SiConnect

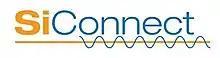
Graphic of SiConnect Ltd's corporate logo

SiConnect was a powerline communications technology business that built broadband modem silicon using a proprietary technology. It was founded in England in 2004, and was dissolved in 2010. SiConnect is most notable now for contributing its Arbitration-Determined Multiplexing technology to the IEEE P1901 draft specification for co-existence between disparate powerline technologies.